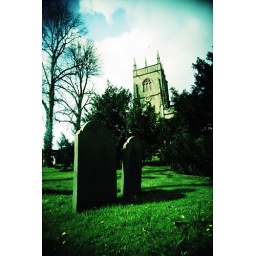
sleeping under a blue sky